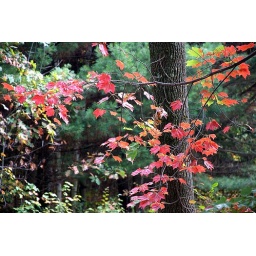
migrant tree from the maple sugar farm over the hill